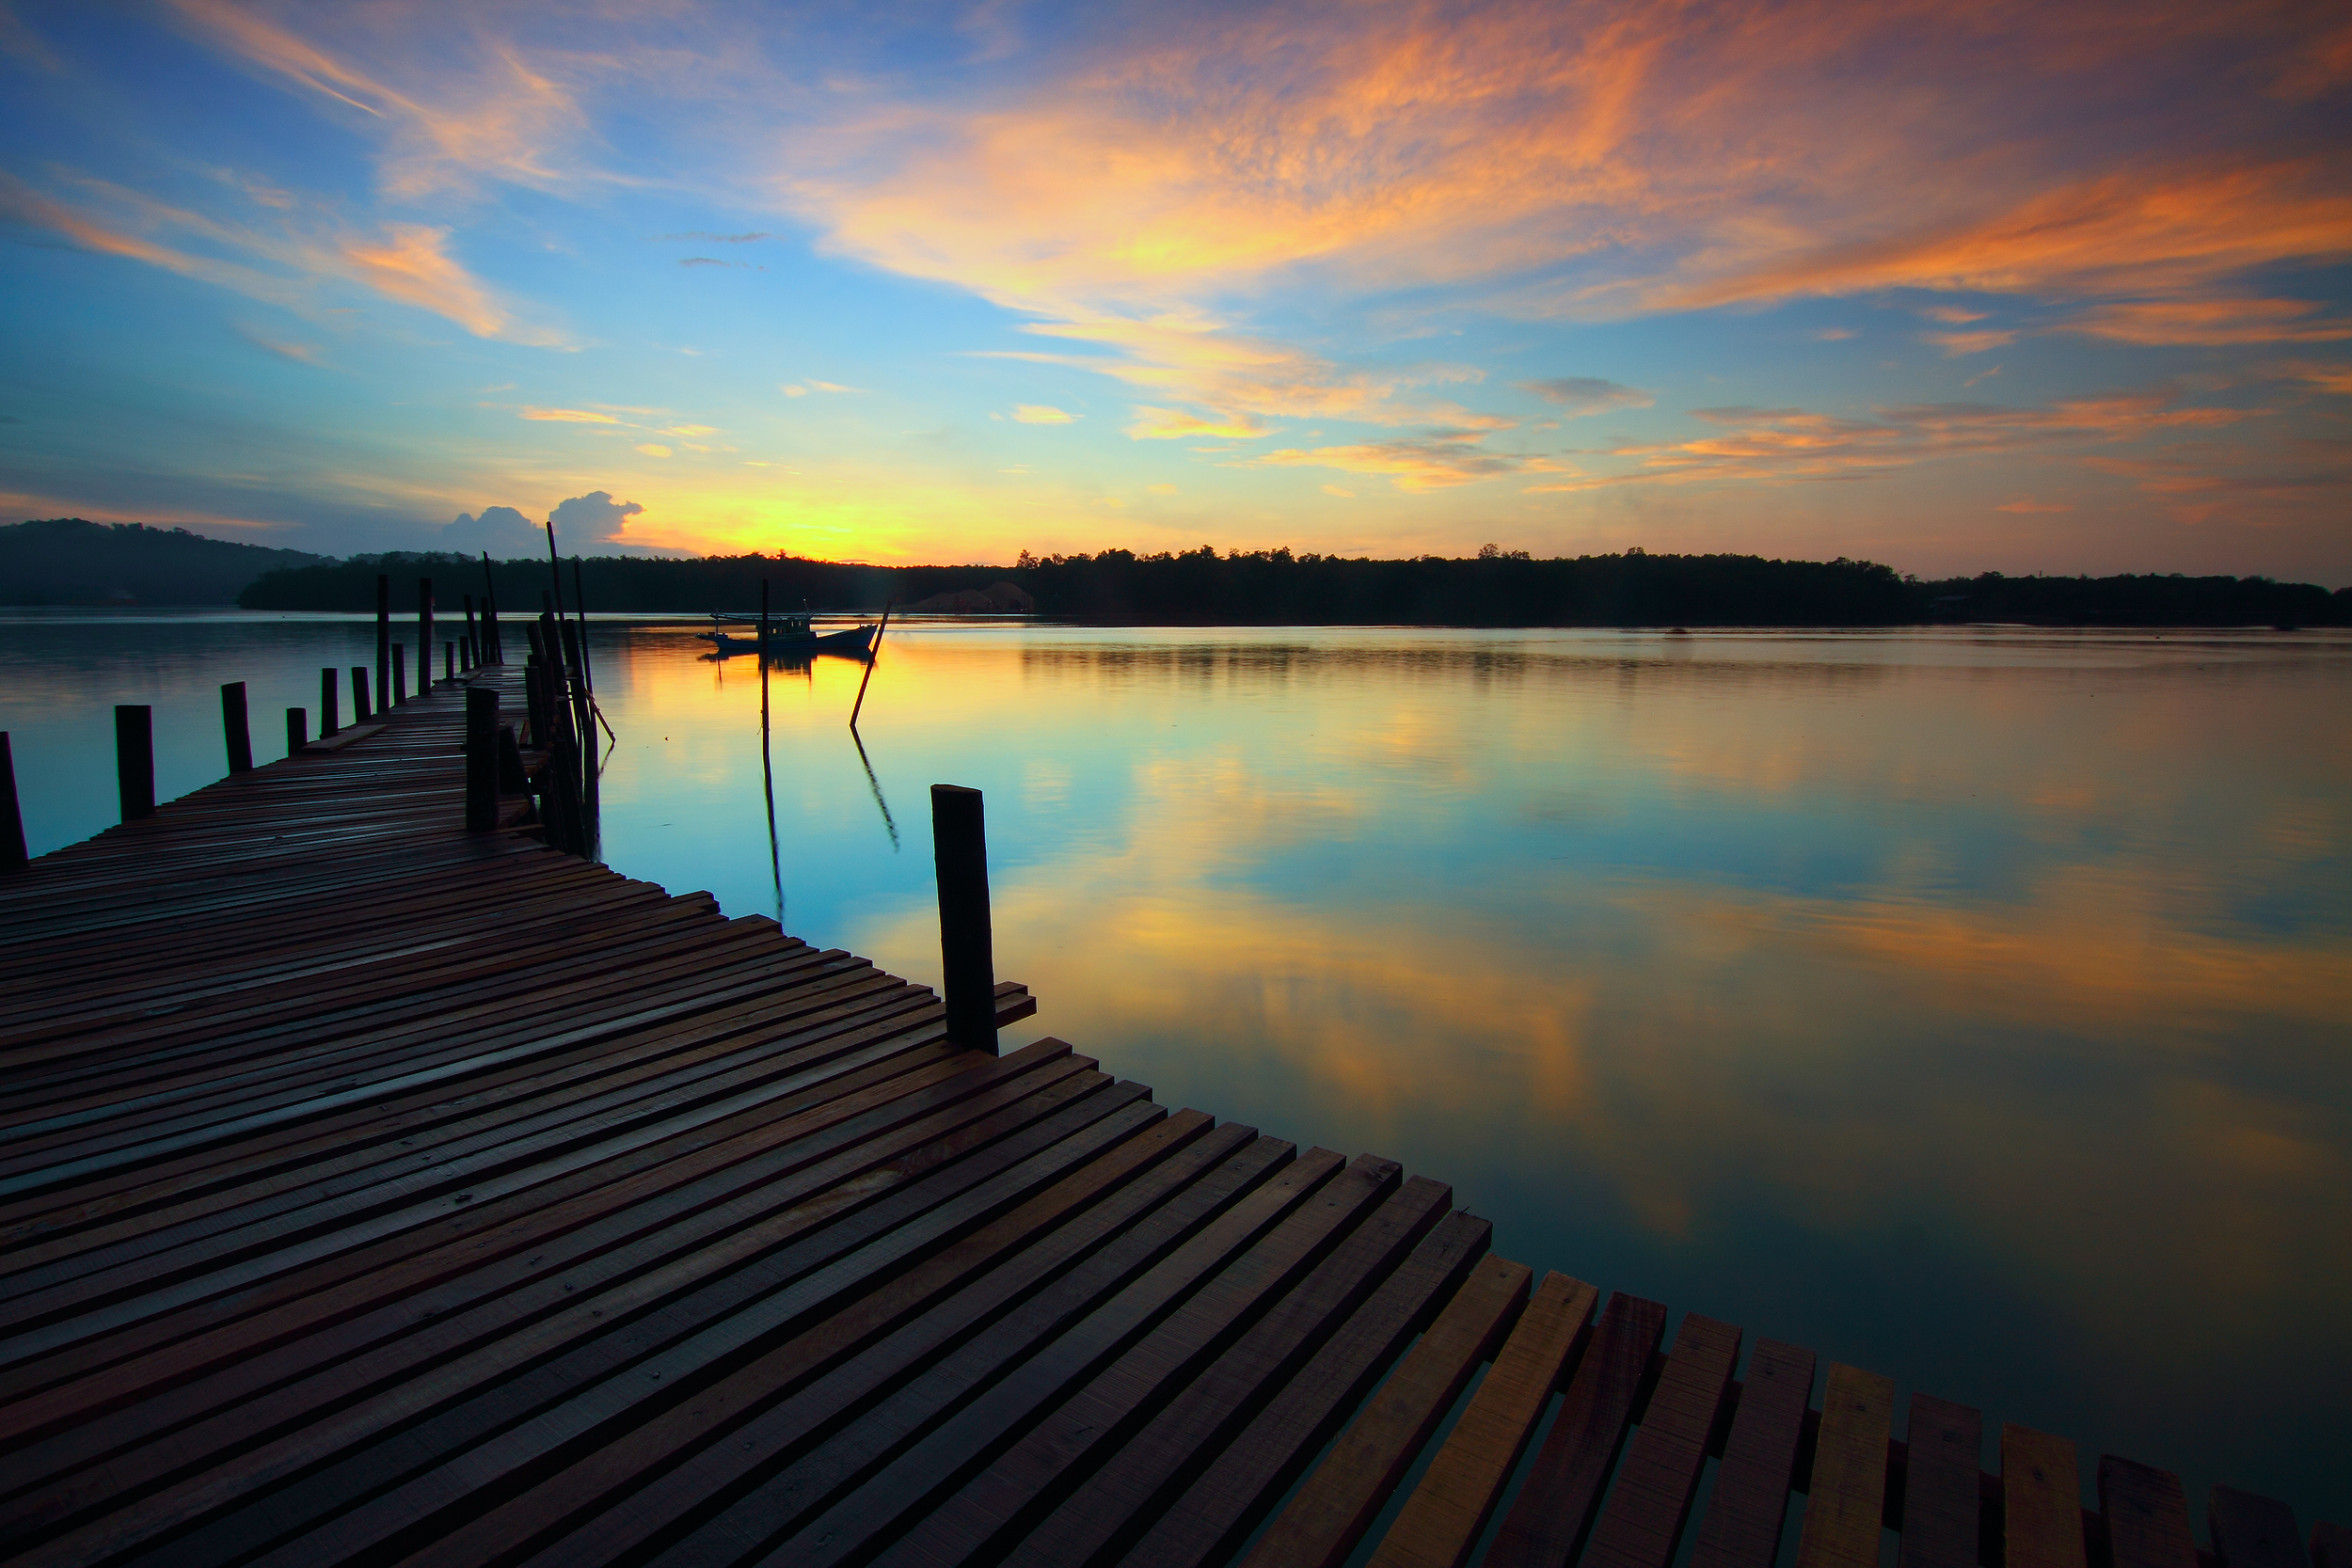
landscape, sea, water, nature, ocean, horizon, dock, light, cloud, sky, wood, sun, sunrise, sunset, sunlight, morning, lake, dawn, pier, summer, dusk, evening, reflection, seascape, island, jetty, seashore, trees, outdoors, afterglow